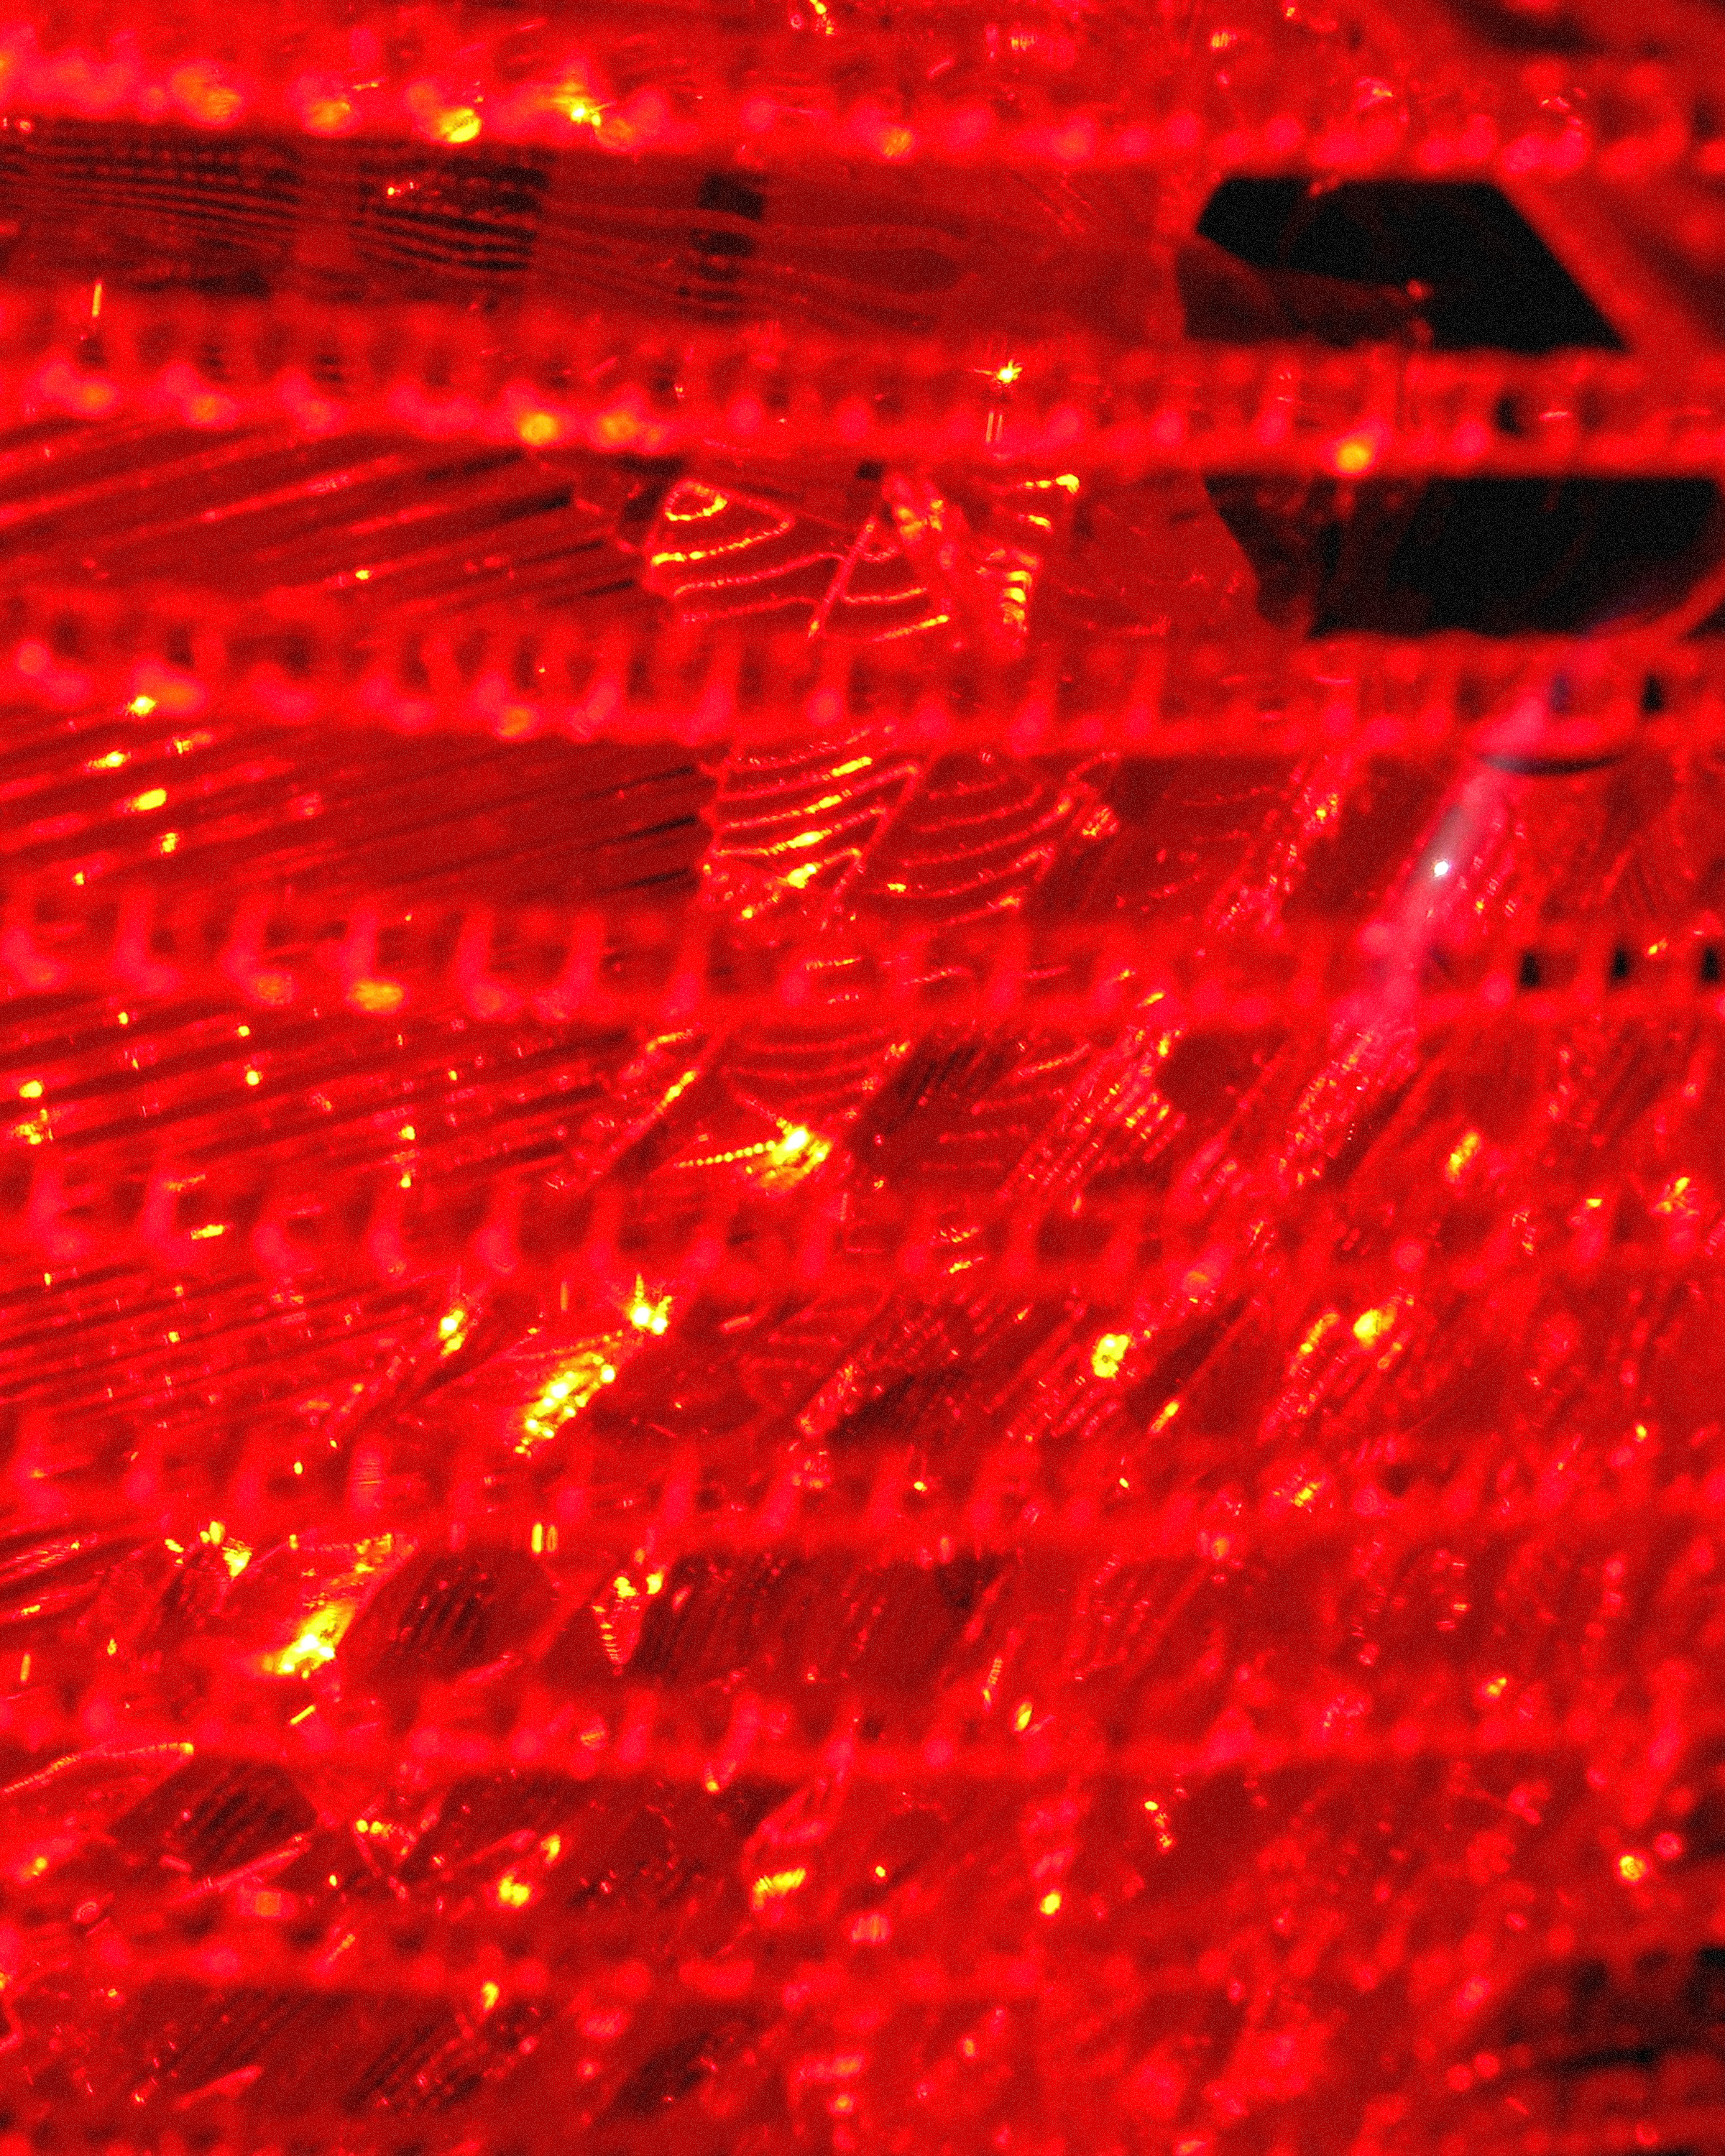
light, flower, petal, red, font, taillight, pontiac, computer wallpaper, geological phenomenon